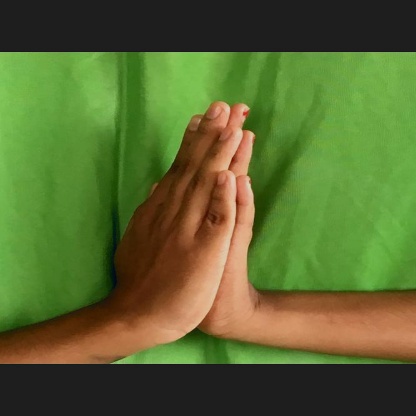
Mudra: Anjali